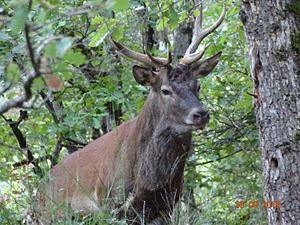
Cerf bramant photographier sur la commune de Torsiac
Torsiac est une commune française située dans le département de la Haute-Loire en région Auvergne-Rhône-Alpes.